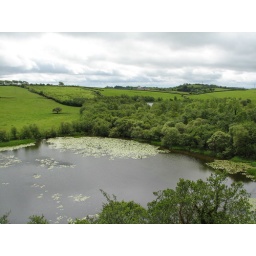
Pond and fields near Cragganauwen viewed from the castle tower